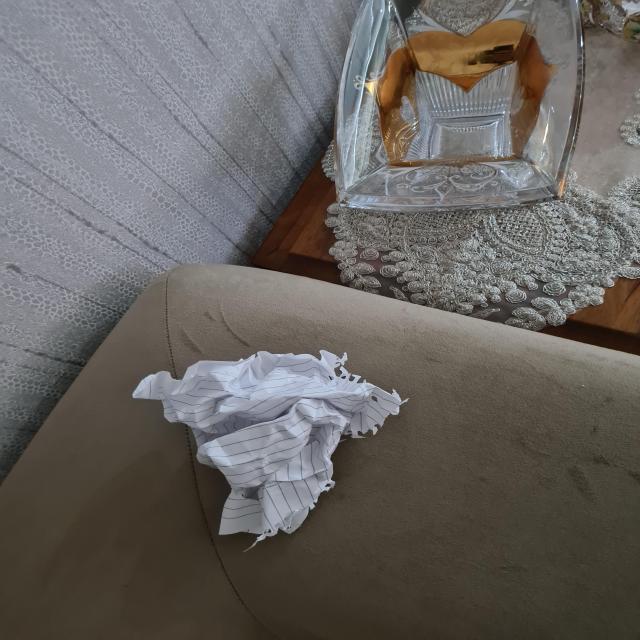
Label: tissues